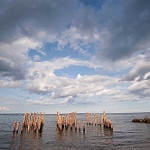
Label: sea